Clara Schlee Laddey

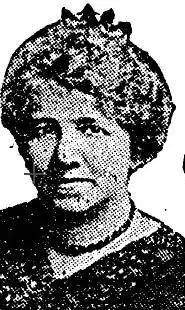
Clara Schlee Laddey, from a 1915 newspaper

Clara Schlee Laddey (April 6, 1856 – September 11, 1932) was a German-born American suffragist and lecturer on women's rights.